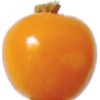
Label: Physalis 1